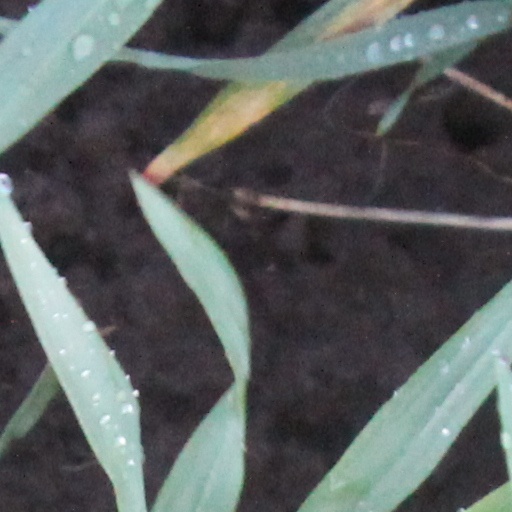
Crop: wheat